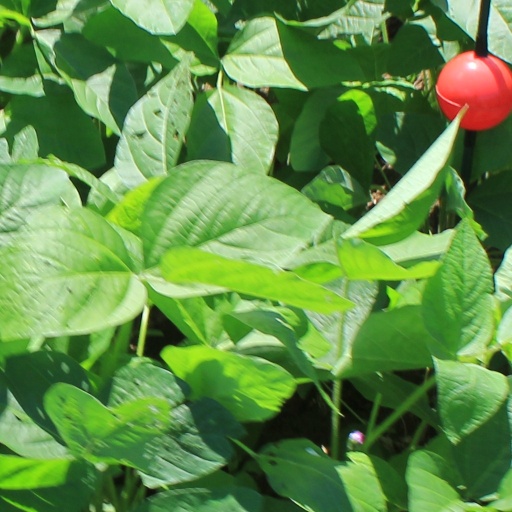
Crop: soybean